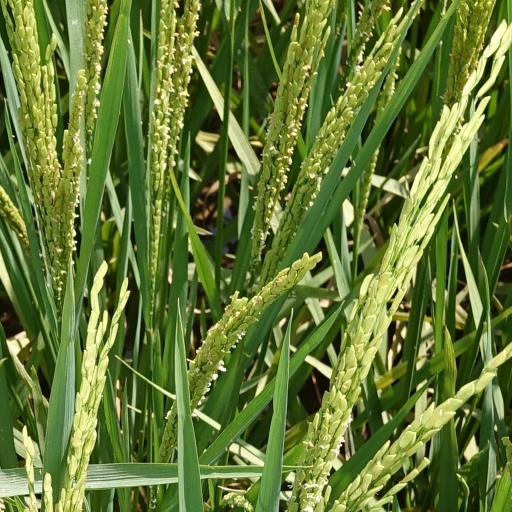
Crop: rice